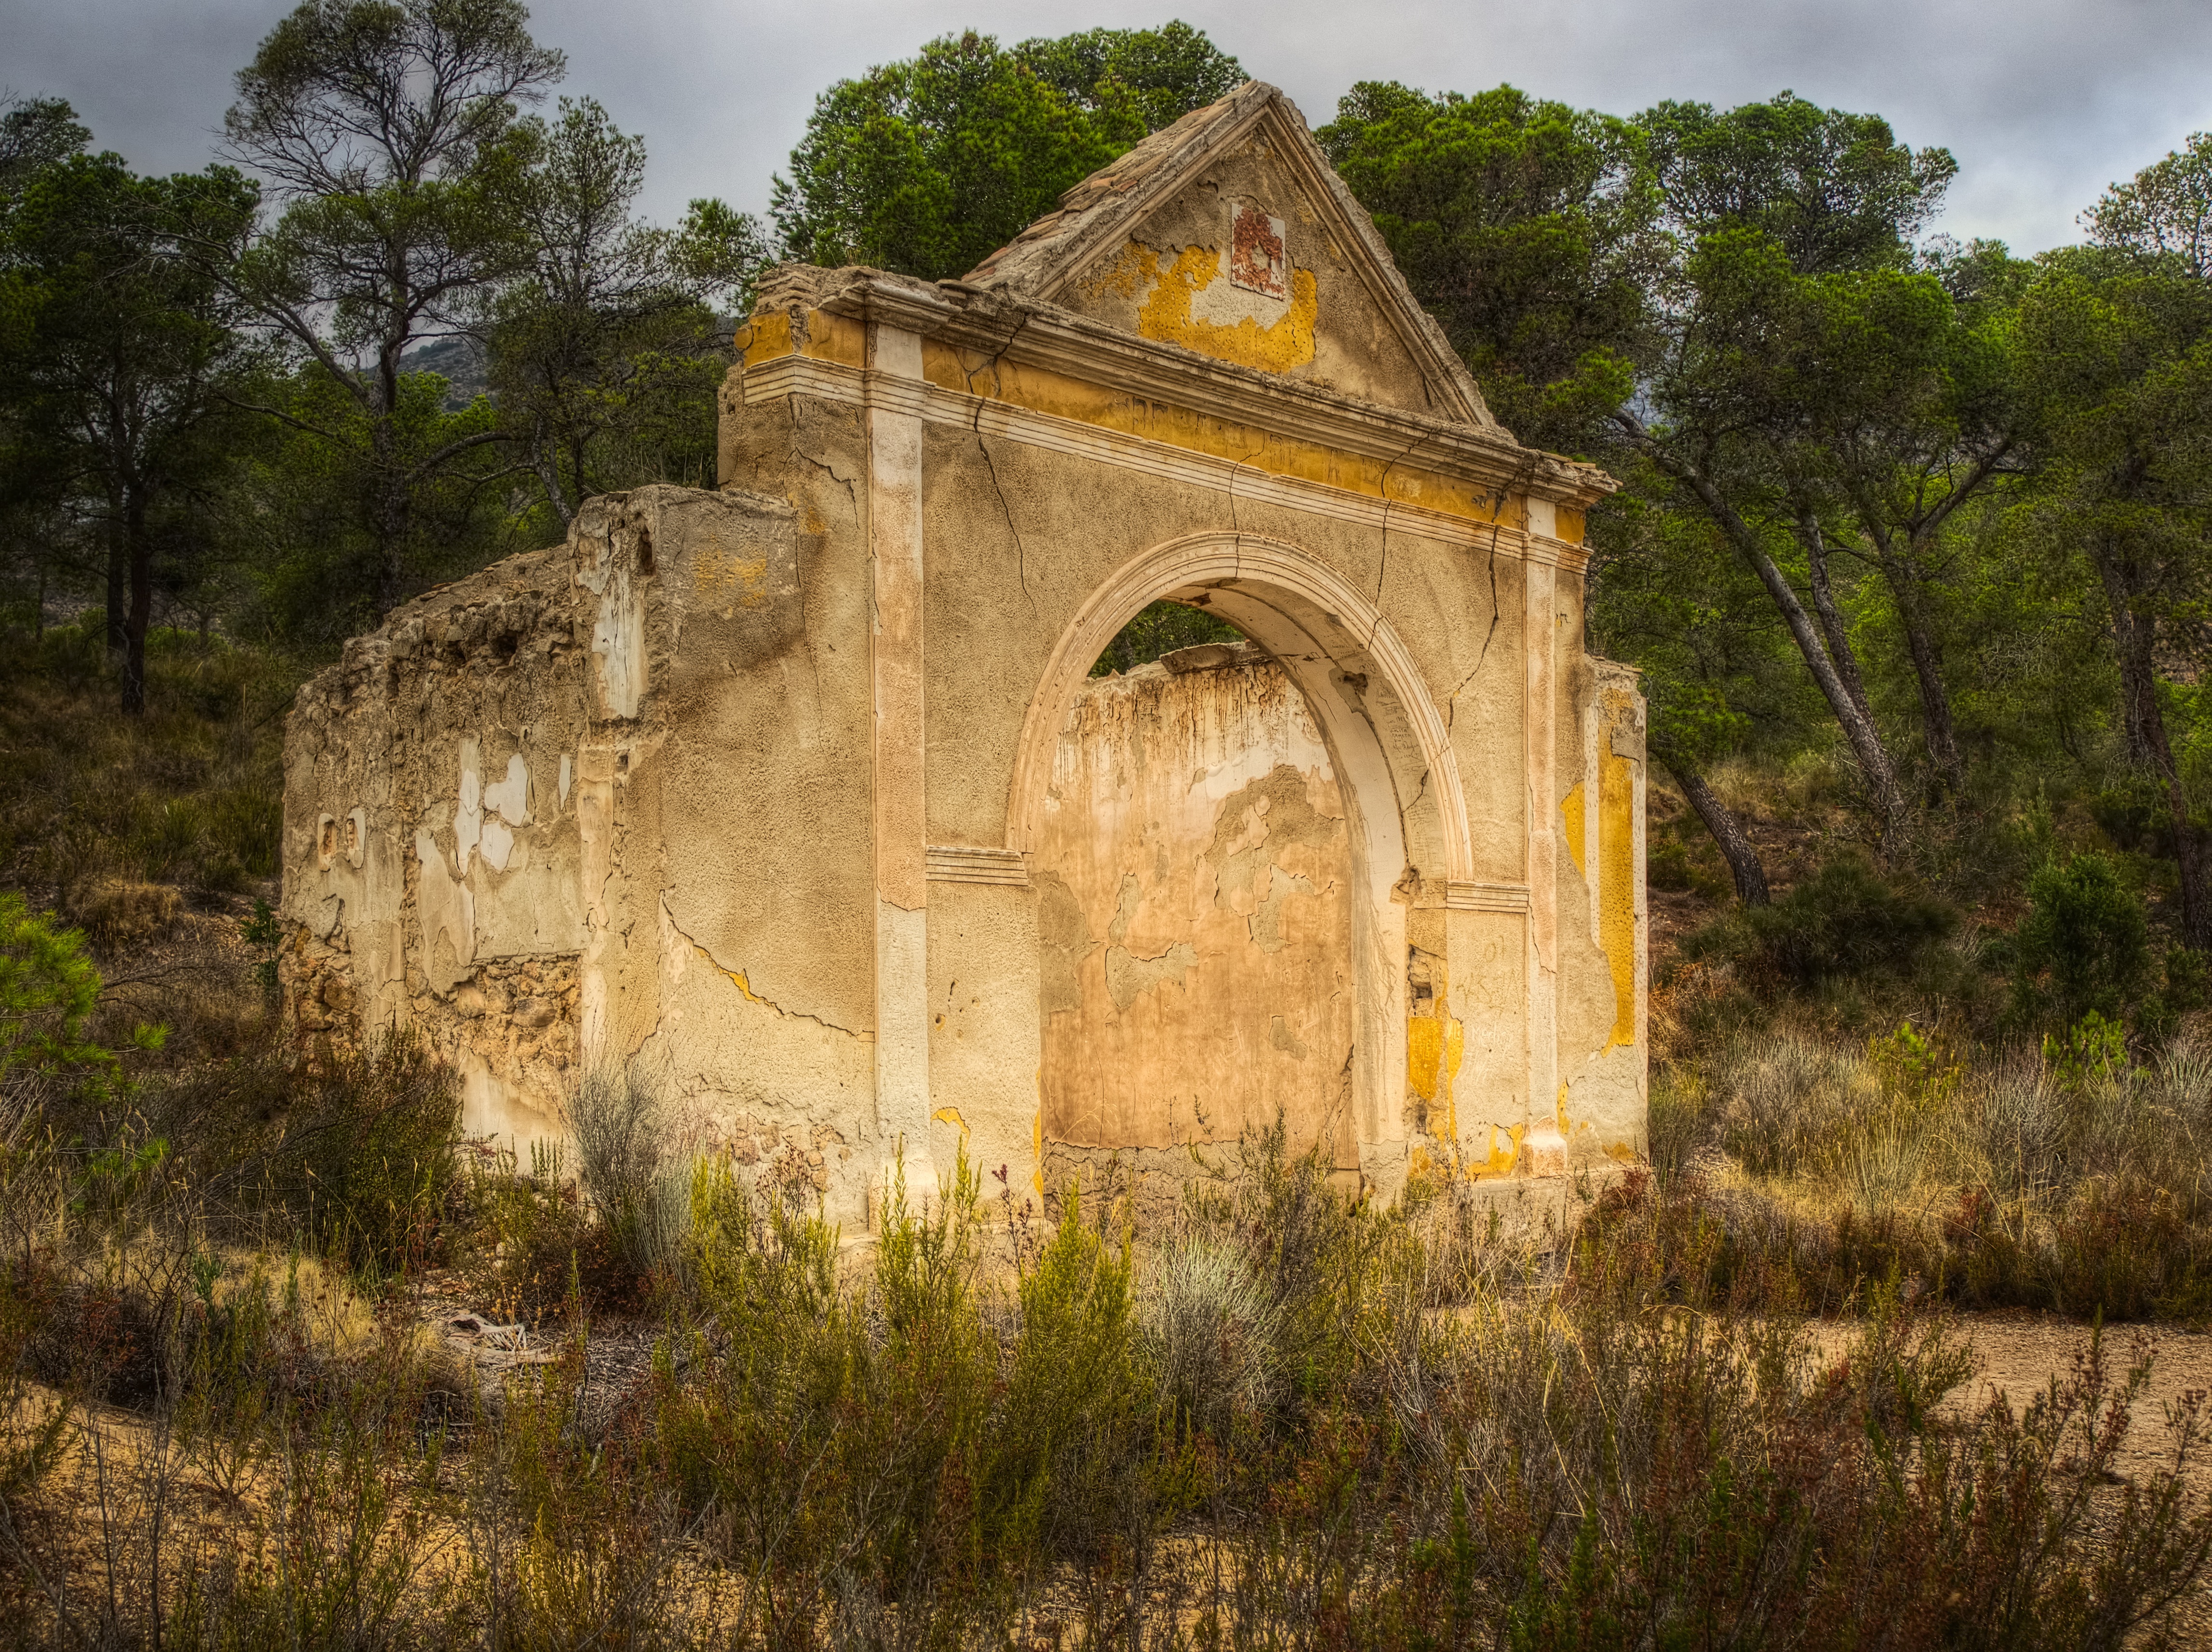
landscape, nature, sky, building, home, summer, travel, village, holiday, church, chapel, place of worship, spain, ruins, monastery, rural area, ancient history, aigues